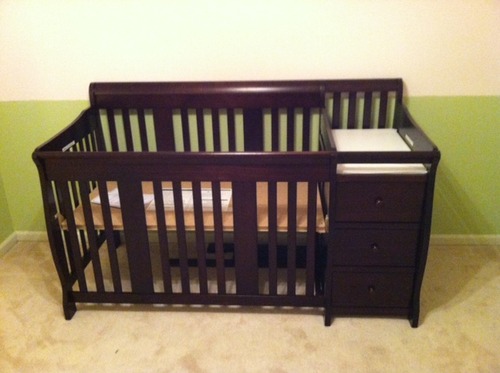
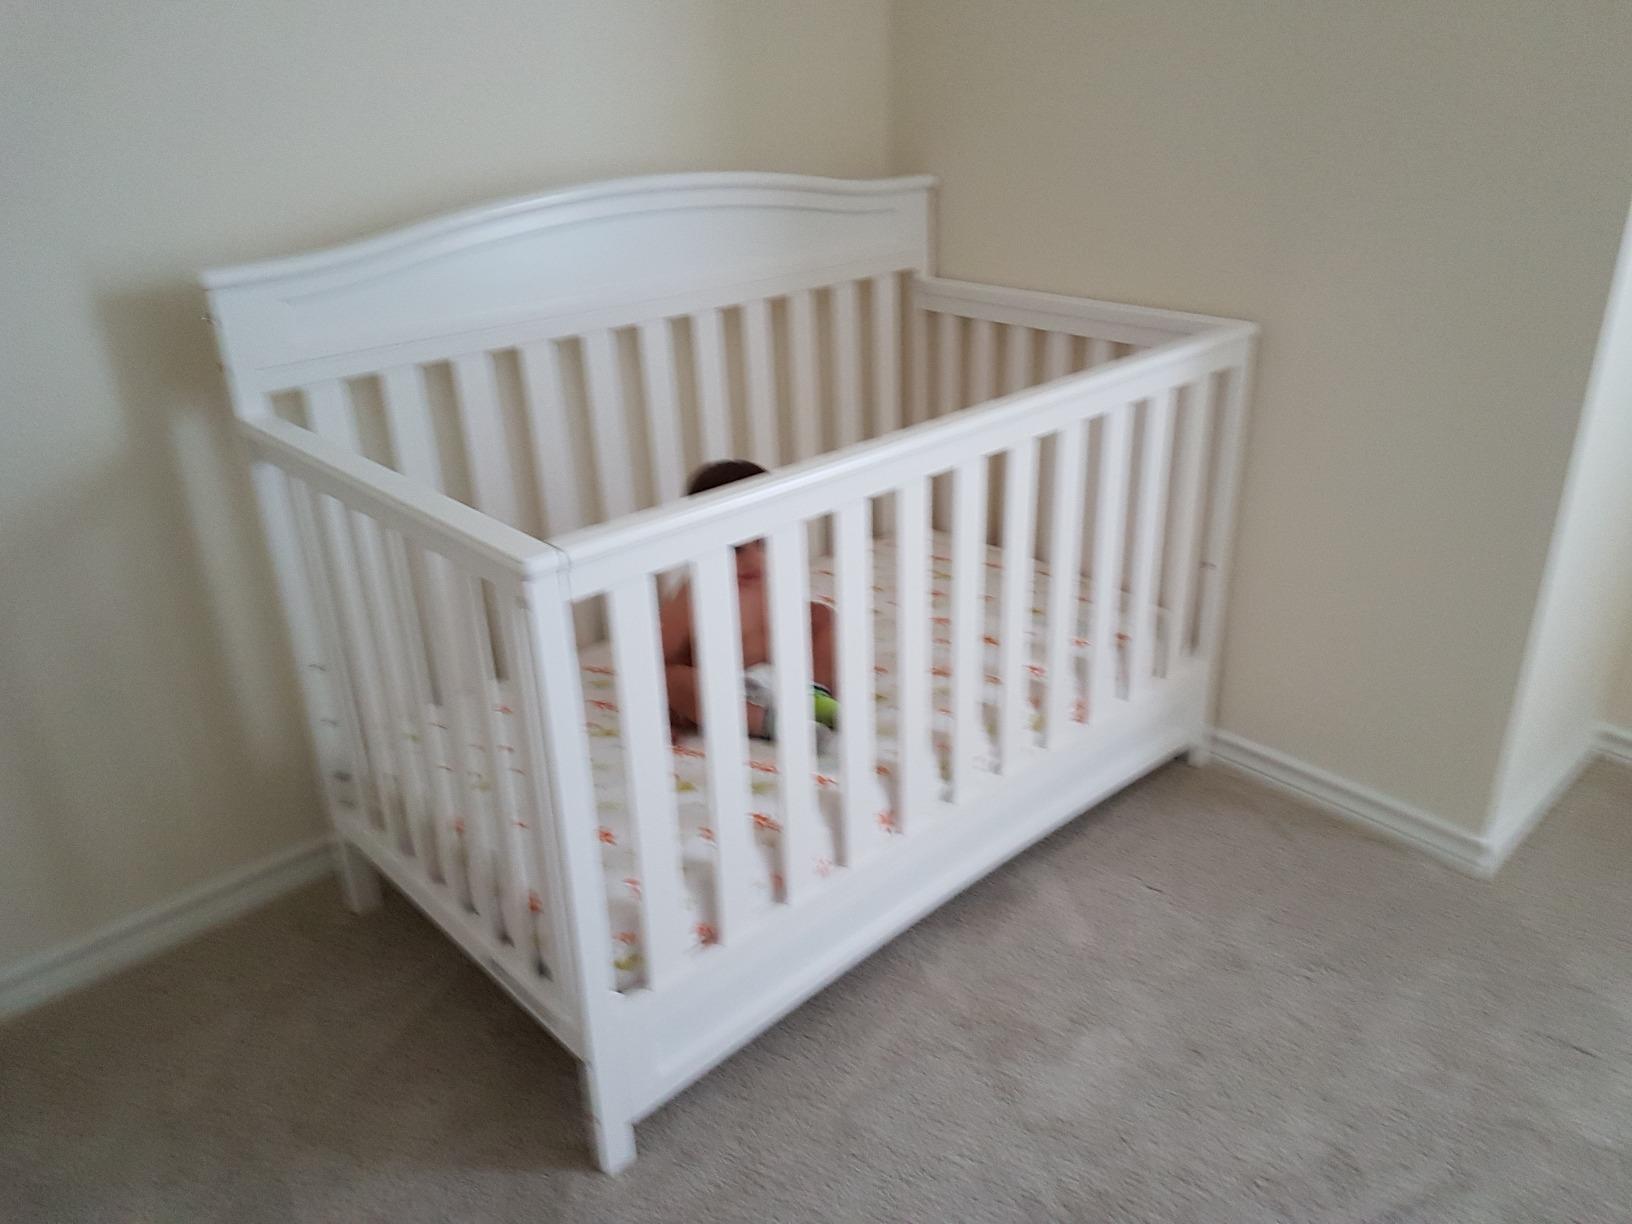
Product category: products_crib
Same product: no